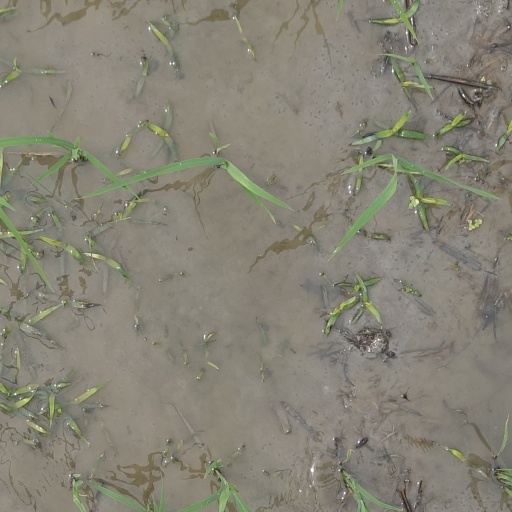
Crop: rice